Nothing On (But the Radio)

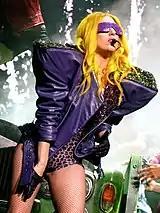
"Nothing On (But the Radio)" was initially recorded by Lady Gaga "(pictured)", however she has not released it in any capacity. Rae's version was compared to Gaga's debut album "The Fame" (2008).

After becoming a successful TikTok star, Addison Rae launched her music career in 2021 with the release of her debut single "Obsessed". Set to be the lead single of her debut album, the song was critically panned, leading to shelving her musical project. The following year saw an influx of leaks of songs intended for her debut effort, including a cover of Lady Gaga's unreleased track "Nothing On (But the Radio)". A four-seconds snippet surfaced online on January 21, 2022, leading to mixed reactions from internet users. On August 14, 2023, Rae announced that she would be releasing an EP made up of some unreleased songs which were intended to be a part of her "lost album". "AR" was released four days later through "Sandlot", with "Nothing On (But the Radio)" being its third track. Five years earlier, the singer posted a TikTok lip-syncing to Lady Gaga's version. In 2024, Rae told "People" that she wishes the original performer to listen to her iteration, hence it is "different", and called Lady Gaga a "pioneer of pop and experimenting".